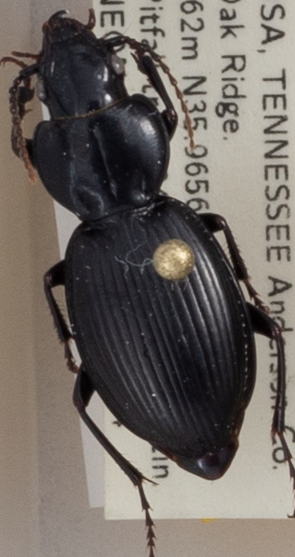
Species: Cyclotrachelus fucatus
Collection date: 2018-05-24
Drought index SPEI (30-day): -1.832
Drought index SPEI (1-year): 0.484
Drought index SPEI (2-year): -0.32